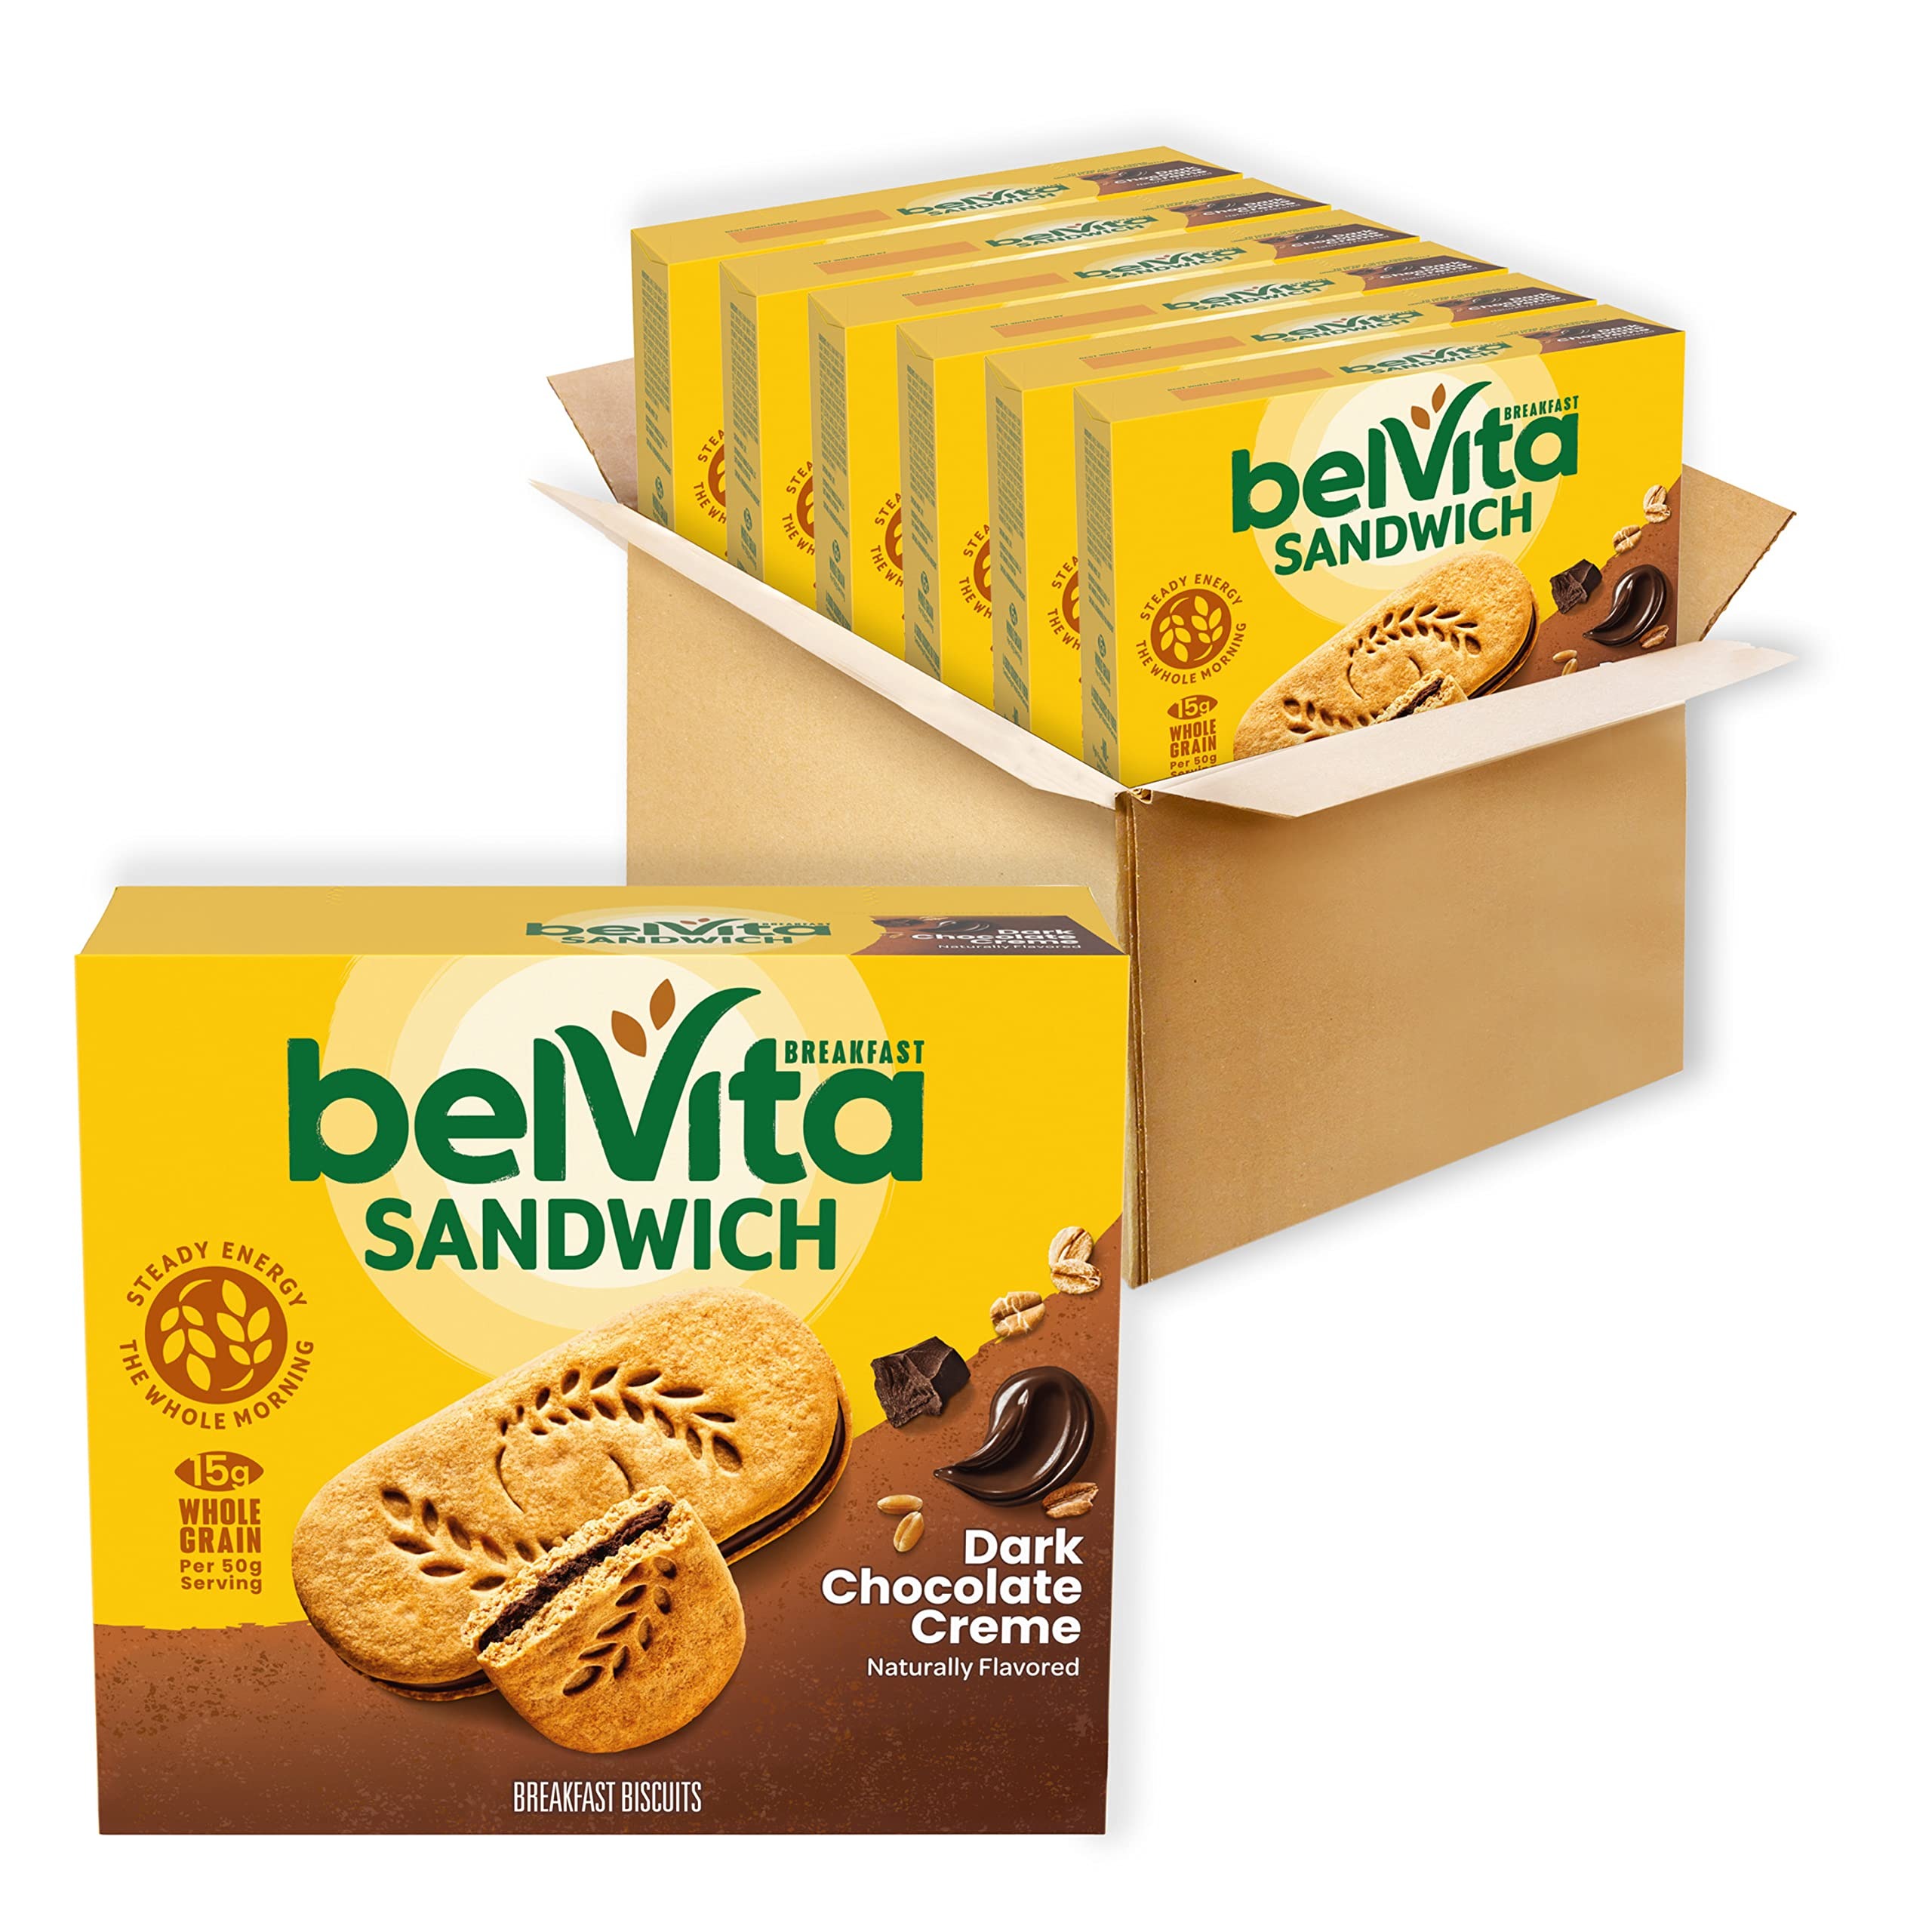
Item Name: belVita Breakfast Sandwich Dark Chocolate Creme Breakfast Biscuits, 30 Total Packs, 6 Boxes (2 Sandwiches Per Pack)
Bullet Point 1: Six boxes with 5 packs each, 30 total packs, 2 sandwiches per pack, of belVita Sandwich Dark Chocolate Creme Breakfast Biscuits (packaging may vary)
Bullet Point 2: Breakfast sandwich cookies made with dark chocolate creme and wholesome grains are specially baked with slow-release carbs that break down gradually in the body to deliver delicious, steady energy
Bullet Point 3: Kosher, cholesterol free breakfast biscuit with no high-fructose corn syrup and no artificial colors, flavors or sweeteners
Bullet Point 4: These delicious, convenient breakfast biscuits are a great alternative to traditional breakfast snacks
Bullet Point 5: Alternative to traditional breakfast bars, these individual packs are perfect for enjoying on the go, at the office or at home
Value: 52.8
Unit: Ounce

Price: 5.29